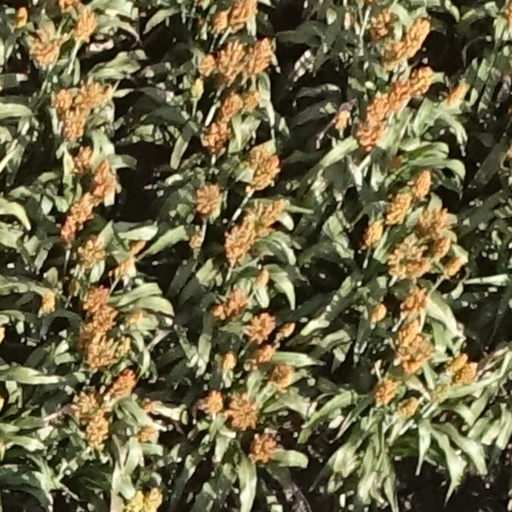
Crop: sorghum